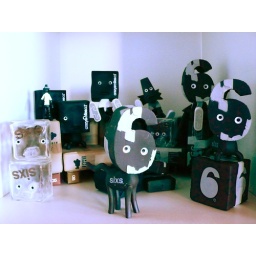
boy & dog & set sixs by Michael Lau